Juliette Gréco

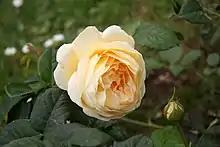
The "Juliette Gréco" rose at the Roseraie de Bagatelle

Her friend Jean-Paul Sartre installed her at the Hotel La Louisiane and commented that Greco had "millions of poems in her voice". She was known to many of the writers and artists working in Saint-Germain-des-Prés, such as Albert Camus, Jacques Prévert and Boris Vian, thus gaining the nickname "la Muse de l'existentialisme".